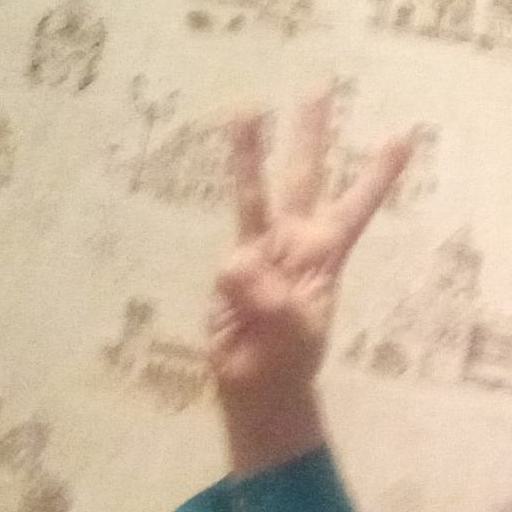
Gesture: three